2017 National Scout Jamboree

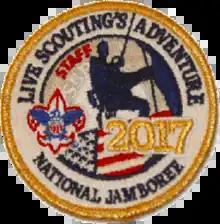
The gold-rimmed patch for staff

After the most recent jamboree in 2013, BSA leadership underwent a feedback process to determine how they could improve on the Summit jamboree experience, and made changes as a result.